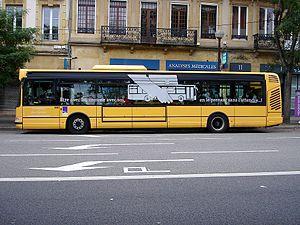
Vue latérale d'un Agora Jaumont
Transports en commun de la région messine, abrégé en TCRM, était le nom commercial du réseau de transports publics de Metz et des communes de son agglomération réunies au sein de la communauté d'agglomération de Metz Métropole jusqu'au 6 octobre 2013 au soir. Le réseau a été exploité successivement par la Régie TCRM de 1948 à 1991, par la SAEM TCRM de 1992 à 2011, puis par la SAEML T.A.M.M. détenue à 25 % par Keolis, à 15 % par la SNCF et à 60 % par Metz Métropole à compter du 1ᵉʳ janvier 2012.
LE MET' est le nom commercial du réseau de transports publics de Metz et des communes de son agglomération réunies au sein de la métropole française de Metz Métropole. Le réseau est exploité par la SAEML TAMM détenue à 25 % par Keolis, à 15 % par la SNCF et à 60 % par Metz Métropole.